Troppo forte

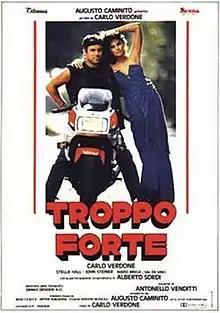

Troppo forte (also known as "Great", "He's Too Much" and "Too Much") is a 1986 Italian comedy film directed by Carlo Verdone.